Charlie Chan in London

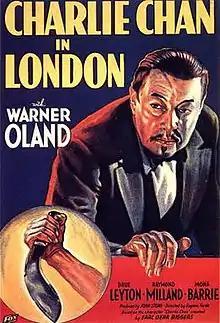

Charlie Chan in London is a 1934 American mystery film directed by Eugene Forde. The film stars Warner Oland as Charlie Chan. This is the sixth film produced by Fox with Warner Oland as the detective, and the second not to be lost, after "The Black Camel" (1931).